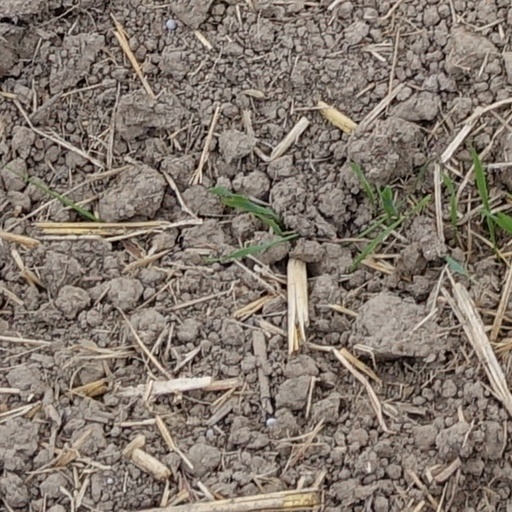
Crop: wheat